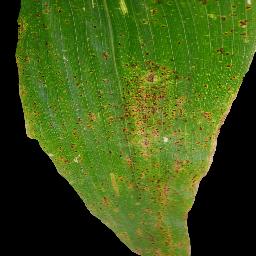
Label: Corn_(Maize)___Common_Rust